Liaoning Television

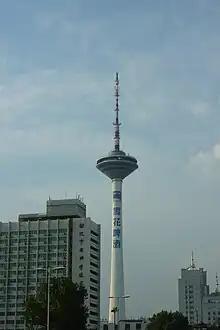
Liaoning Broadcast and TV Tower, Shenyang

Liaoning Radio and Television or LRTV is a telecommunications company based in Shenyang, Liaoning province, China.